NASCAR operations of Team Penske

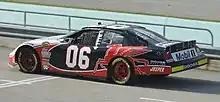
Sam Hornish Jr. in the No. 06 at the 2007 Ford 400

In 2004, Penske occasionally ran a fourth car numbered 06, sponsored by Mobil 1. Craftsman Truck Series driver Travis Kvapil attempted four races, failing to qualify at Darlington, with a best finish of 21st at Martinsville. He would replace Brendan Gaughan in the 77 in 2005. Chad Blount also ran the car at Talladega, finishing 41st.